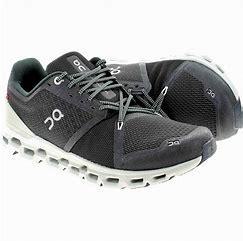
Brand: ON
Model: Cloud